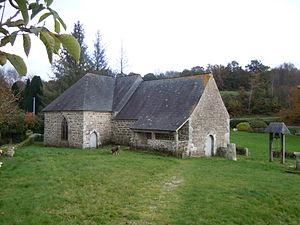
vue de la chapelle de Locmeltro et de l'une des deux bornes miliaires situées dans l'enclos (commune de Guern et département du Morbihan) This building is inscrit au titre des Monuments Historiques. It is indexed in the Base Mérimée, a database of architectural heritage maintained by the French Ministry of Culture,
Guern est une commune française située dans le département du Morbihan, en région Bretagne.
La chapelle Saint-Meldéoc est située dans le parc du château de Locmeltro, à Guern, dans le département du Morbihan.
Cet article recense les monuments historiques de l'arrondissement de Pontivy, dans le département du Morbihan, en France.
Les colonnes de Locmeltro, dites parfois bornes milliaires, sont des monolithes installées dans l'enclos paroissial de la chapelle Saint-Meldéoc, sur la commune de Guern, dans le Morbihan.